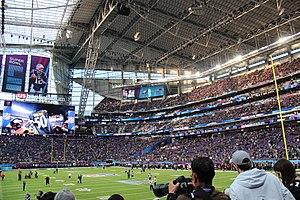
Cet article est une liste des stades actuels de la Ligue nationale de football, classés par capacité, par emplacement, par année d'utilisation et par équipe. Bien que la Ligue nationale de football compte 32 équipes, il n'y a que 31 stades à plein temps, car les Giants de New York et les Jets de New York partagent le stade MetLife. Ce nombre devrait diminuer à 30 lorsque les Rams de Los Angeles et les Chargers de Los Angeles commenceront à partager le SoFi Stadium en 2020.
L'International Champions Cup 2018 est la sixième édition de ce tournoi amical international de pré-saison. Il s'est déroulé entre le 20 juillet et le 11 août 2018.